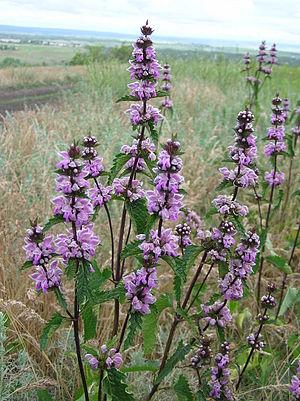
Phlomis tuberosa est une espèce de plantes de la famille des Lamiaceae que l'on trouve en Europe centrale et en Europe de l'Est, jusqu'en Russie européenne et en Sibérie orientale. Elle fleurit de mai à juillet.